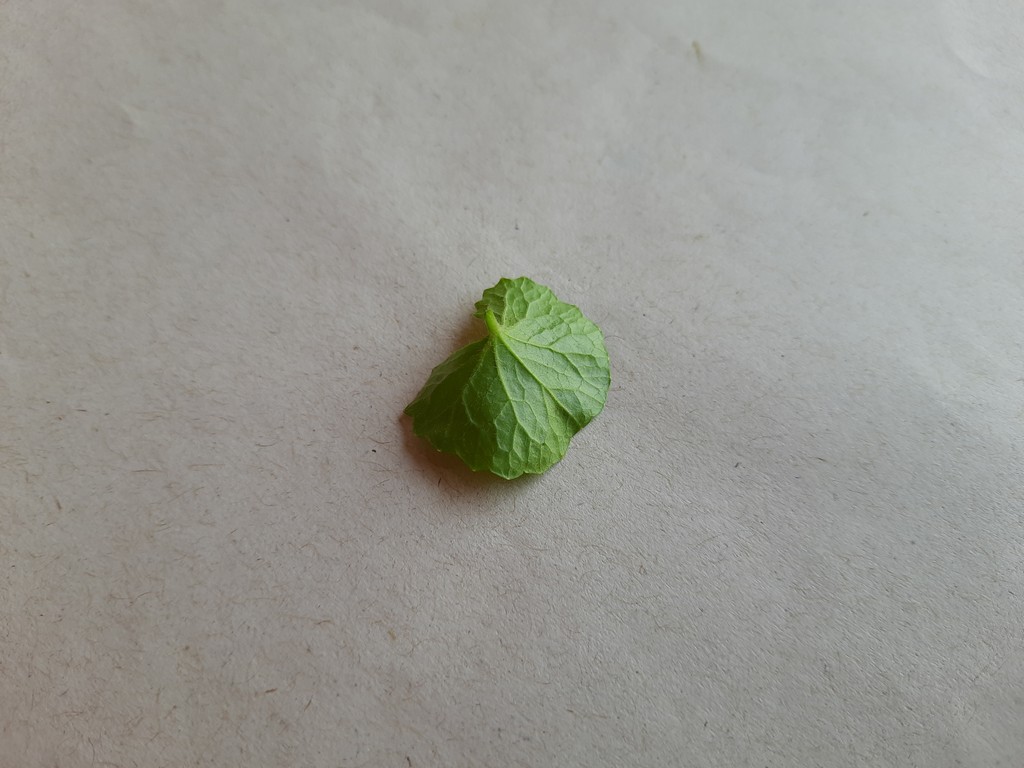
Label: Healthy